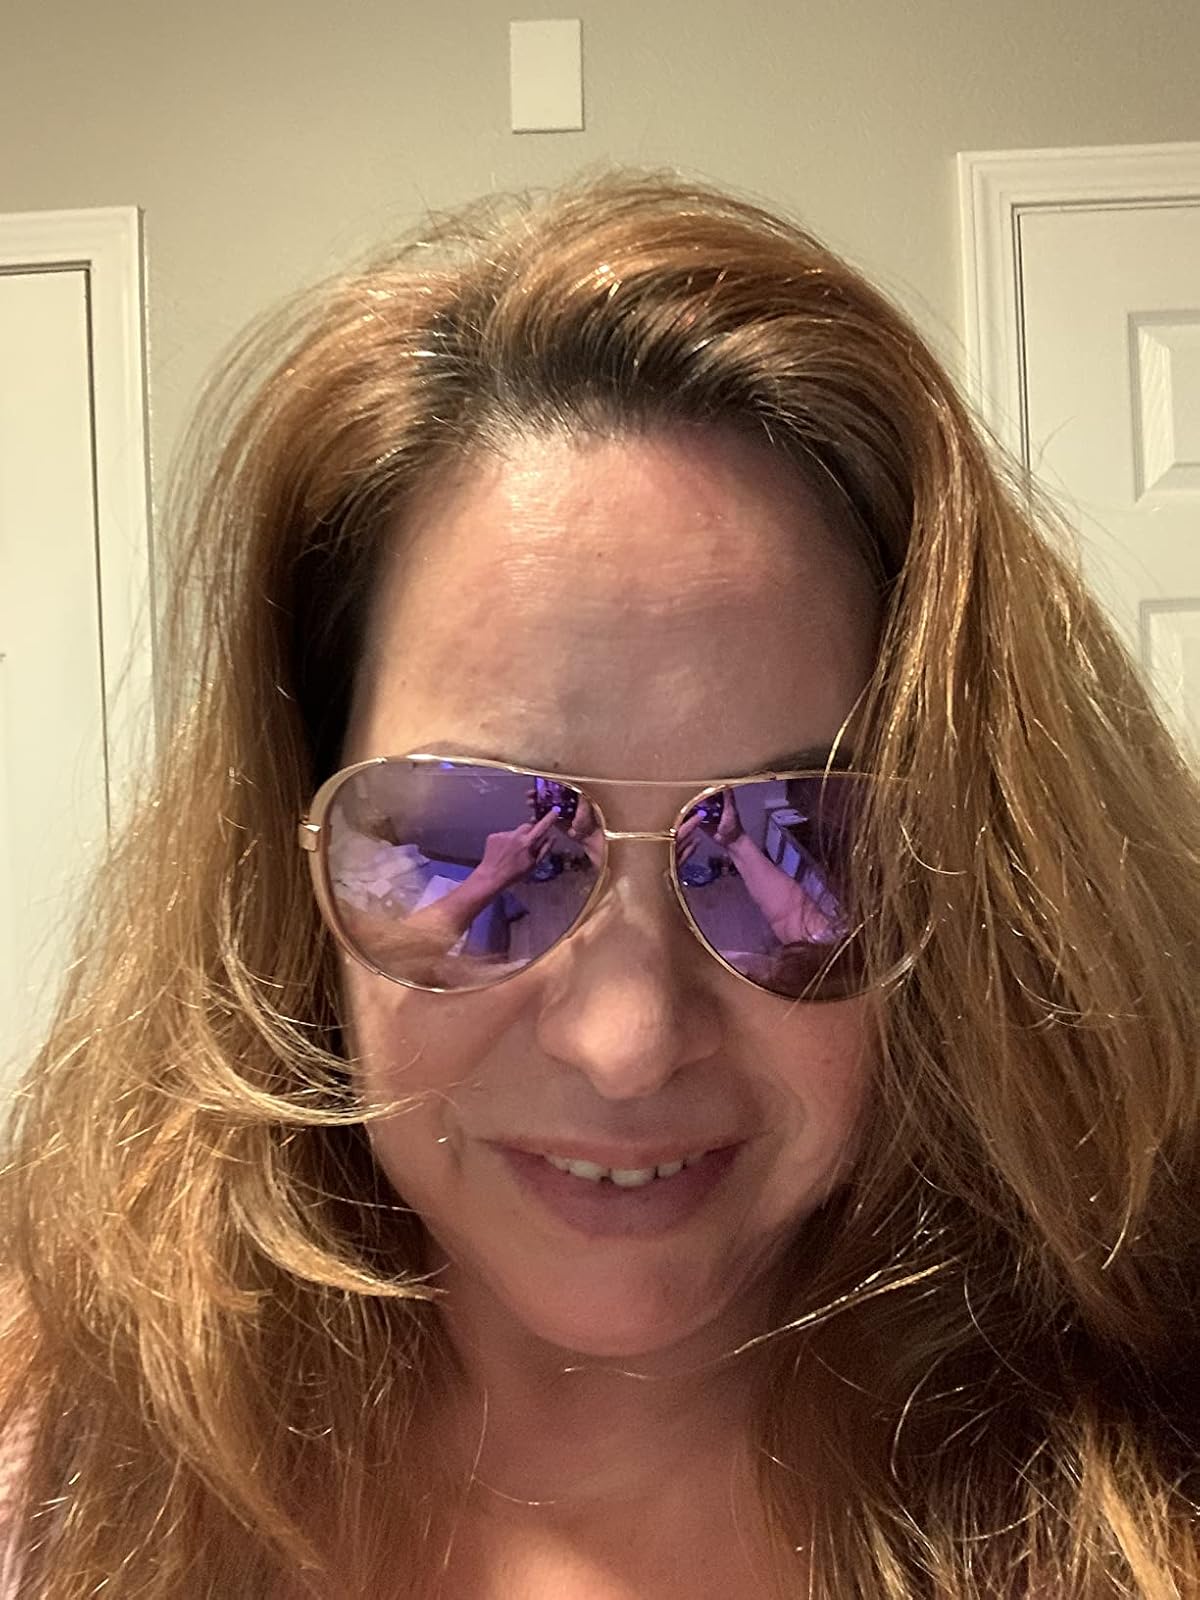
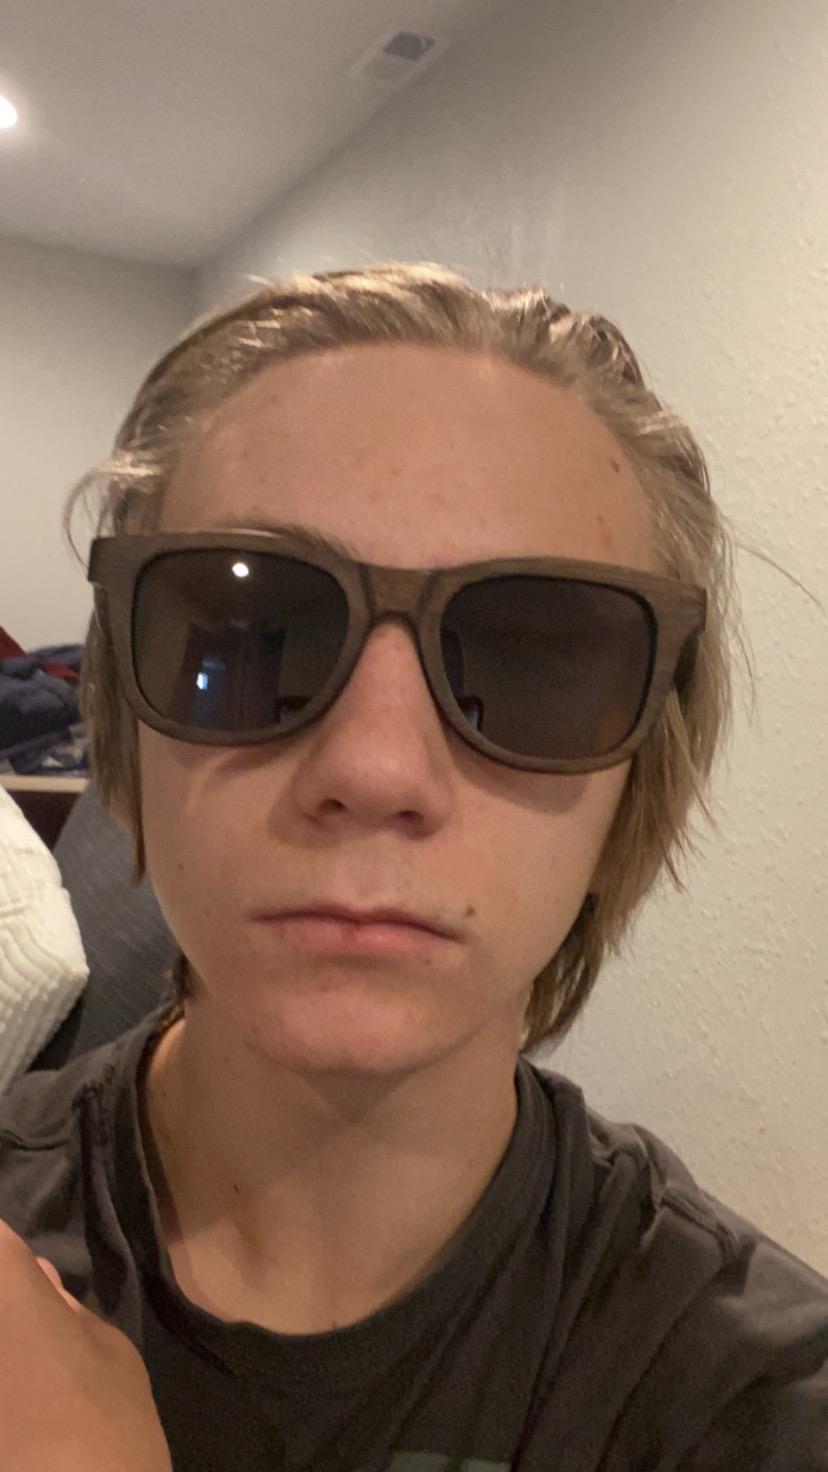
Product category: accessories_sunglasses
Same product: no